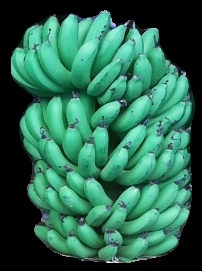
Variety: pachbale
Grade: grade1